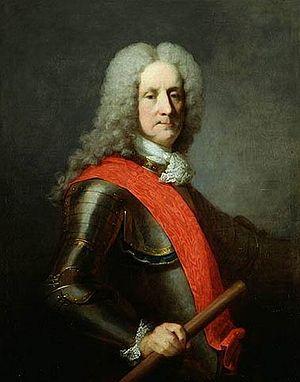
Portrait présumé de Charles de la Boische, Marquis de Beauharnois, Gouverneur de la Nouvelle-France.
Charles de la Boische, marquis de Beauharnois, est baptisé le 12 octobre 1671 au château de La Saussaye à Chilleurs-aux-Bois près d'Orléans et meurt à Paris le 12 juillet 1749. Officier de marine, il devient et administrateur colonial français en tant que gouverneur général de la Nouvelle-France de 1726 à 1746. En reconnaissance de ses longs états de service, il fut nommé Lieutenant général des armées navales en 1748.
Pierre Gaultier de Varennes, seigneur de la Vérendrye est un explorateur de la Nouvelle-France. Avec ses fils, il effectue de multiples expéditions dans le nord-ouest du continent américain. Pionnier de l'exploration française en Amérique du Nord, il est à l'origine d'un important réseau de forts et de postes de traite et noue des relations diplomatiques avec de multiples tribus autochtones.
Beauharnois est une ville de la municipalité régionale de comté de Beauharnois-Salaberry située au pays du Suroît au Québec. Beauharnois fait partie de la région administrative de la Montérégie et également partie de la Communauté métropolitaine de Montréal. La ville actuelle de Beauharnois est constituée en 2002 à la suite de la fusion avec la municipalité de village de Melocheville et de la ville de Maple Grove. Elle compte près de 13 000 habitants.